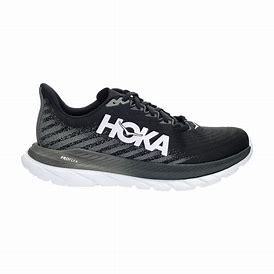
Brand: Hoka
Model: 100